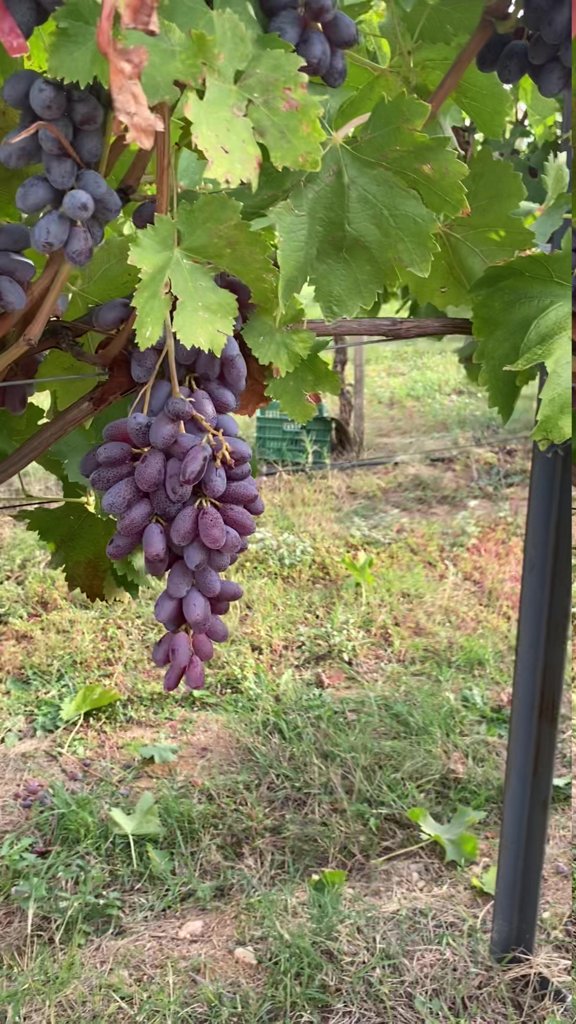
Berries visible: 94
Grape clusters: 6